Sikorsky UH-60 Black Hawk

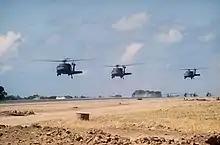
UH-60A Black Hawks over Port Salinas during the invasion of Grenada, 1983. The conflict saw the first use of the UH-60 in combat.

In the late 1960s, the United States Army began forming requirements for a helicopter to replace the UH-1 Iroquois, and designated the program as the Utility Tactical Transport Aircraft System (UTTAS). The Army also initiated the development of a new, common turbine engine for its helicopters that would become the General Electric T700. Based on experience in Vietnam, the Army required significant performance, survivability and reliability improvements from both UTTAS and the new powerplant. The Army released its UTTAS request for proposals (RFP) in January 1972. The RFP also included air transport requirements. Transport within the C-130 limited the UTTAS cabin height and length.